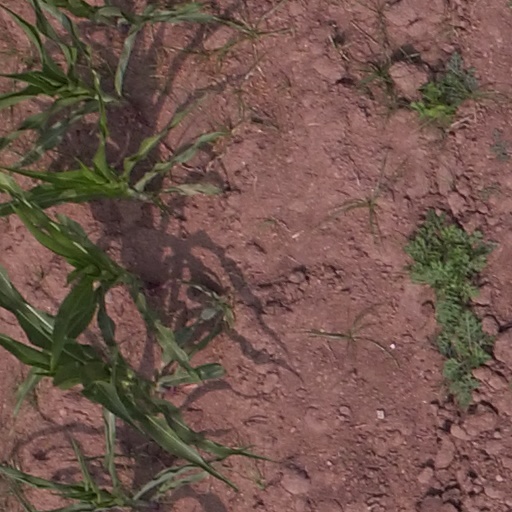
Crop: maize; corn